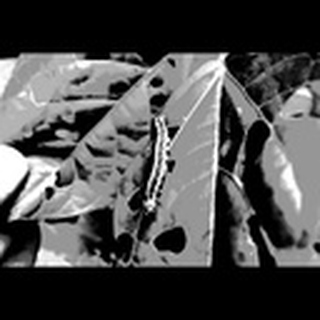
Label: cotton_army_worm